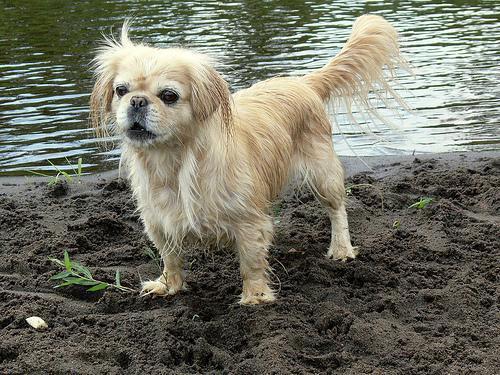
japanese chin